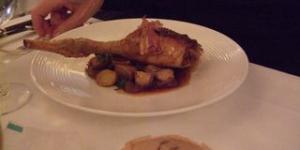
faisan guisado con uvas